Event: Nepal Earthquake
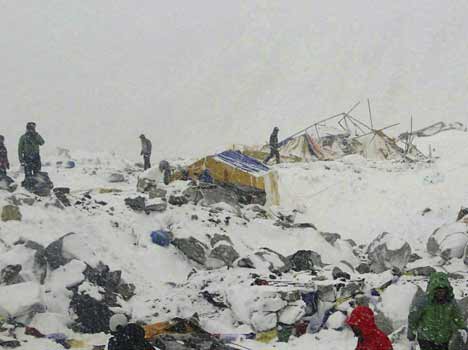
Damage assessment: no_damage